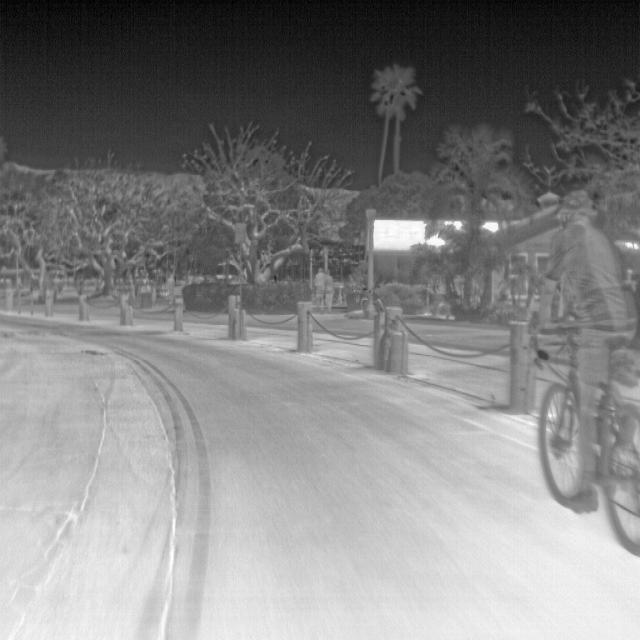
Detected objects:
label: person
label: person
label: person